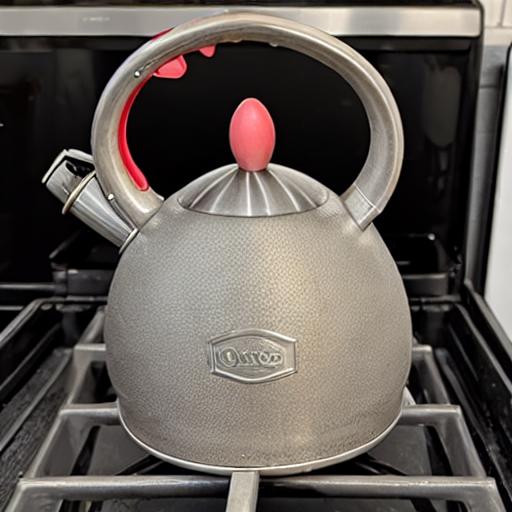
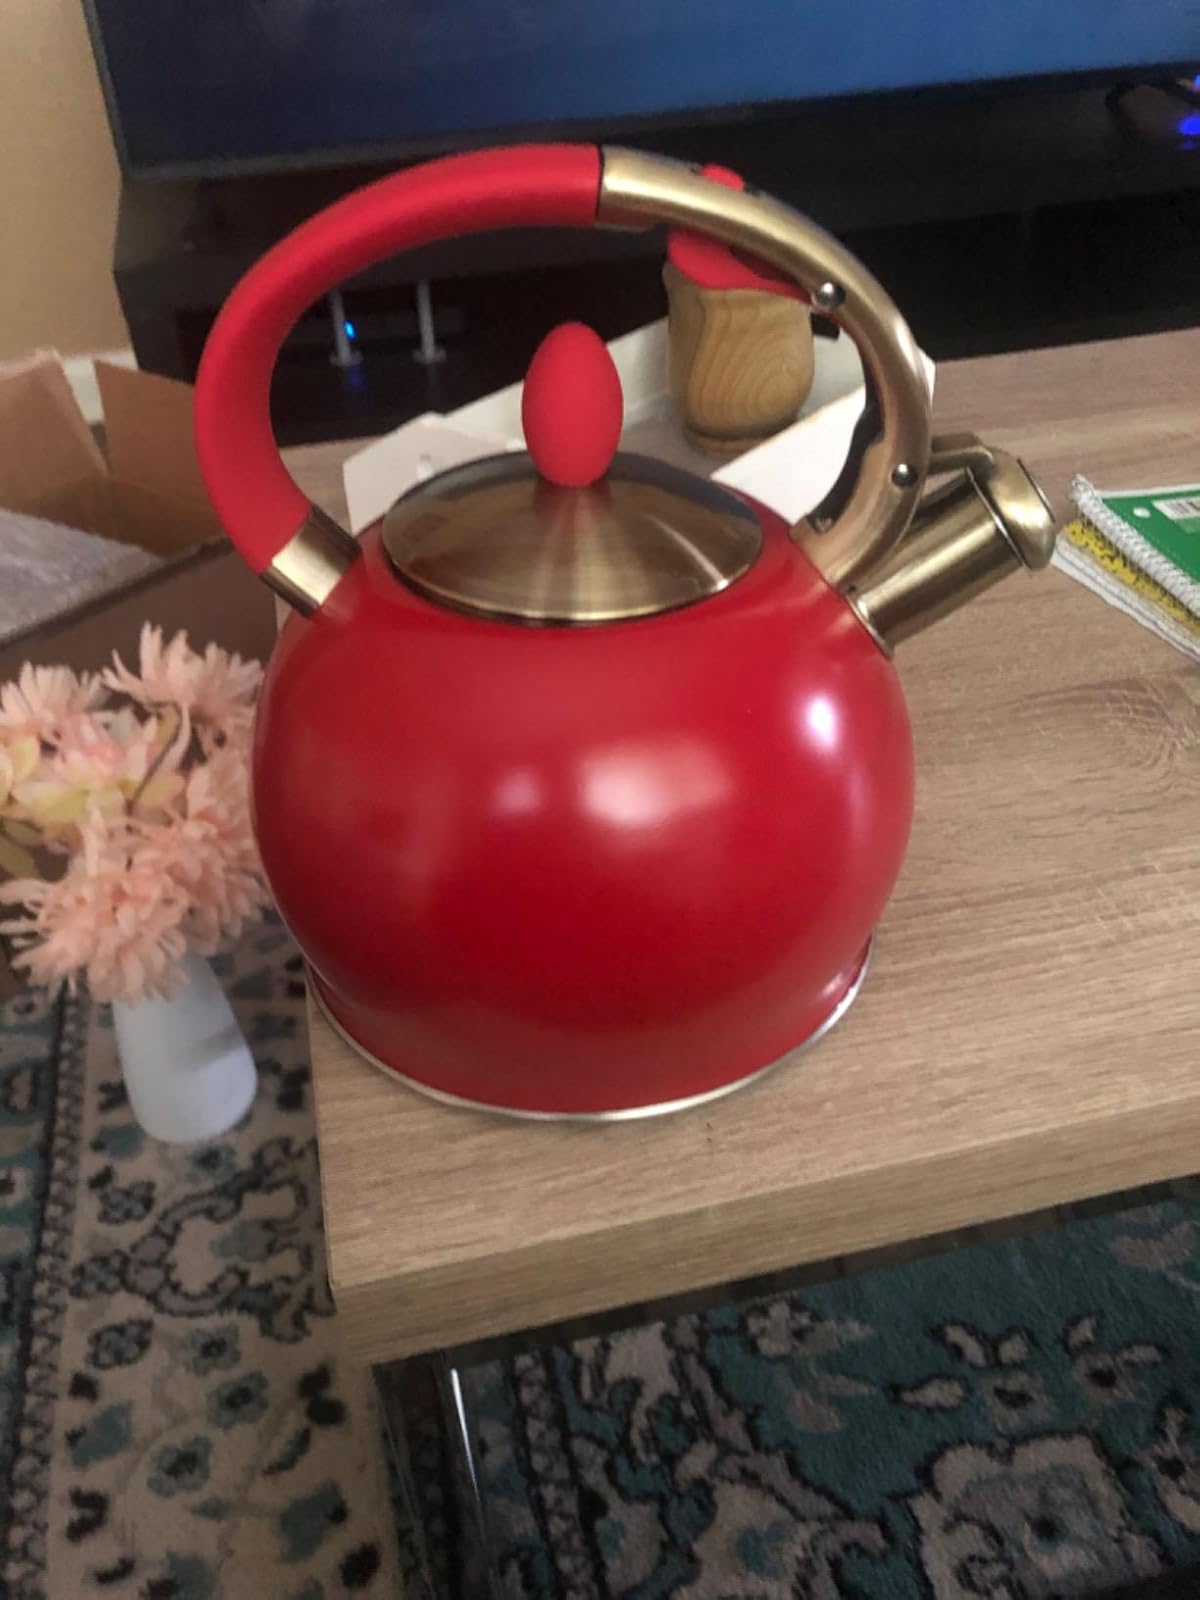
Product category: items_kettle
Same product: no